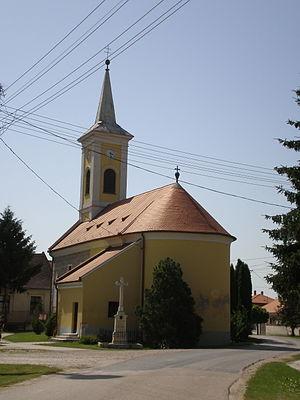
Kimle est une commune du comitat de Győr-Moson-Sopron en Hongrie, résultant de l'union en 1966 des communes de Horvátkimle, Magyarkimle, Novákpuszta.